Youth in Oregon

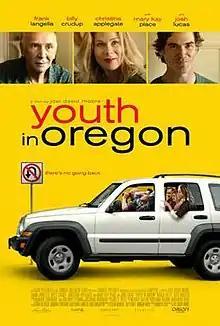
Theatrical release poster

Youth in Oregon is a 2016 American comedy-drama film directed by Joel David Moore and starring Frank Langella, Billy Crudup, Christina Applegate, Nicola Peltz, Mary Kay Place, and Josh Lucas.